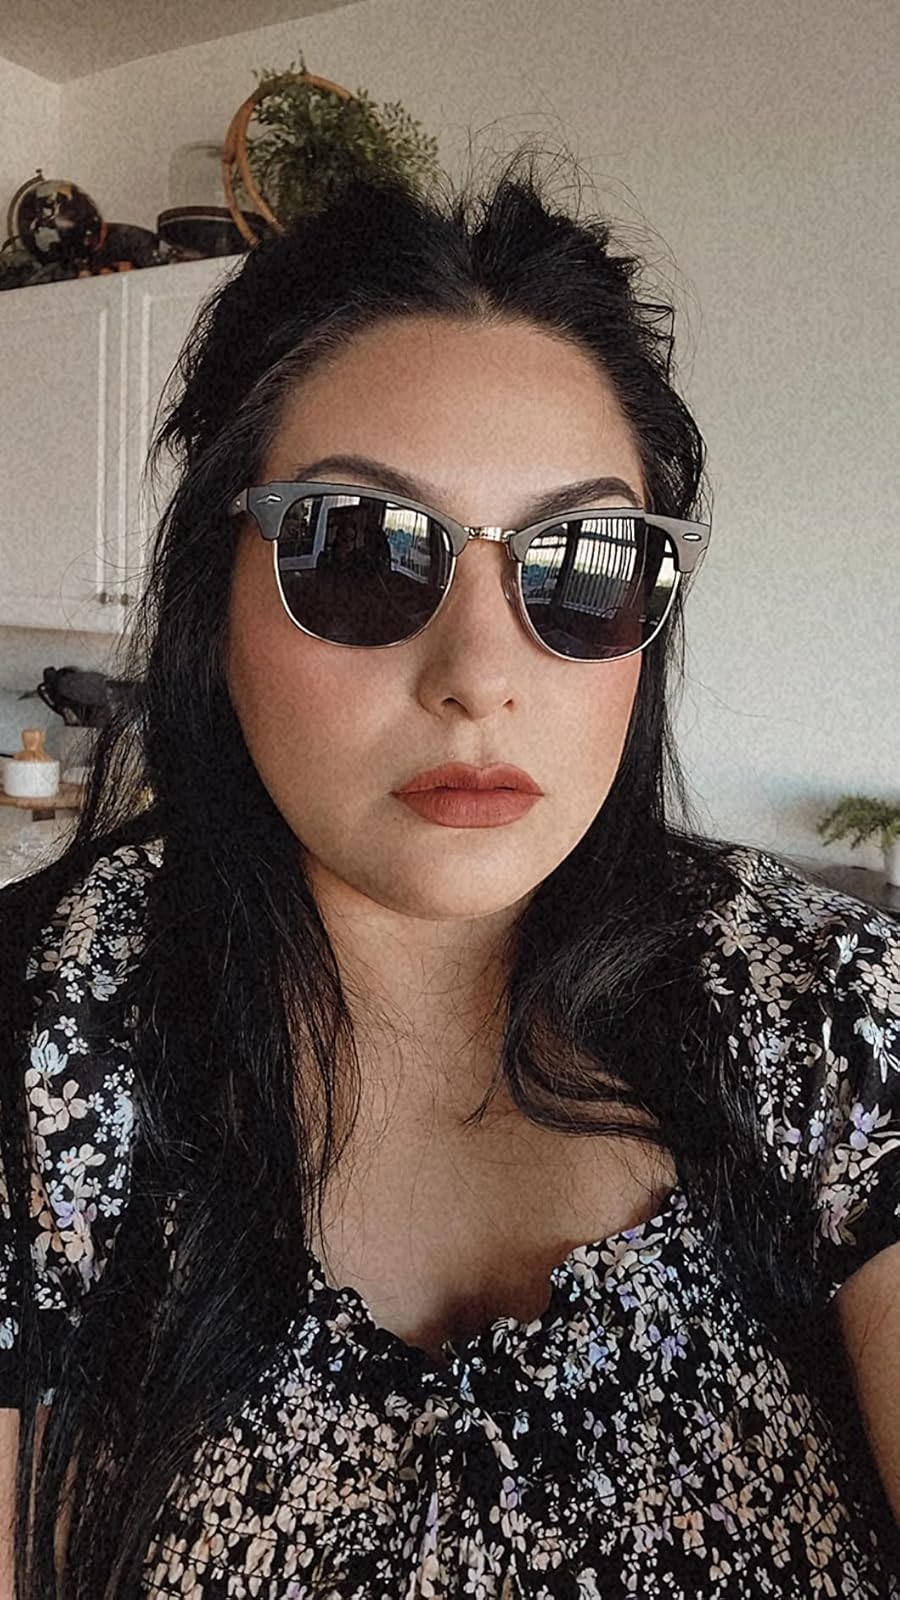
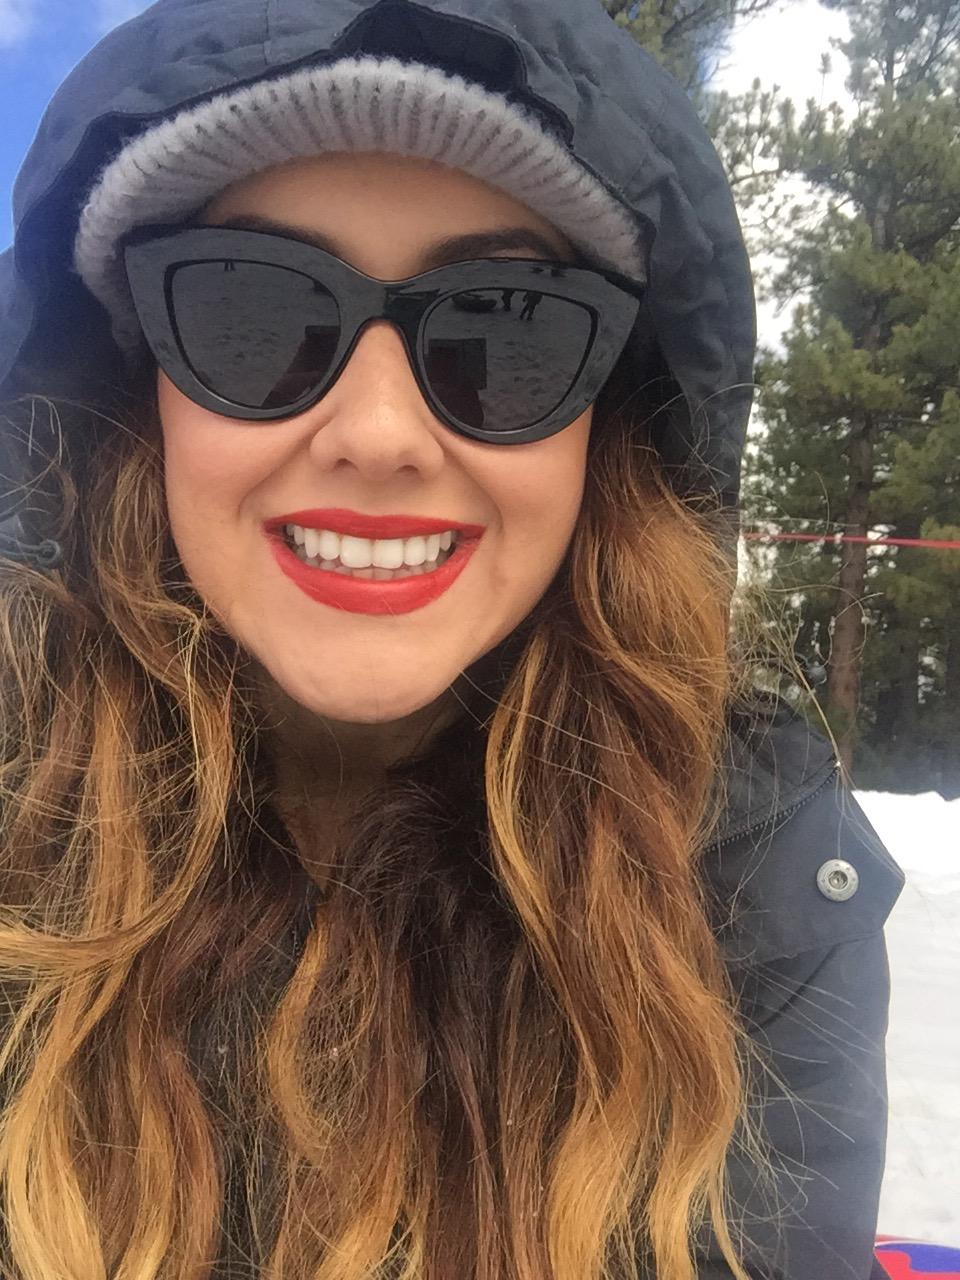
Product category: accessories_sunglasses
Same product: no